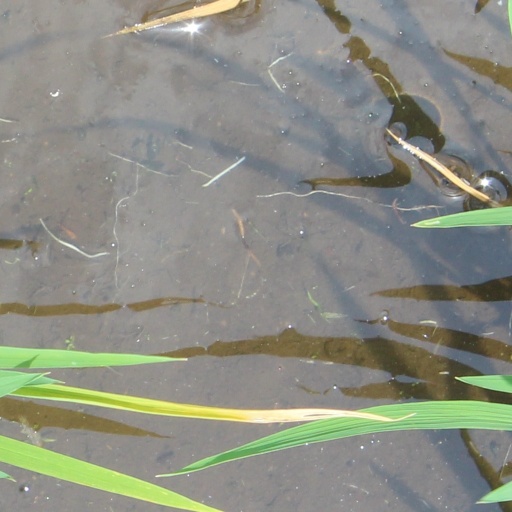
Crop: rice